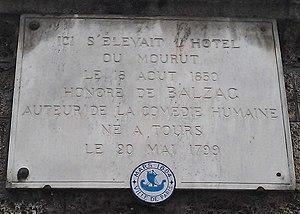
Hôtel Salomon de Rothschild This building is indexed in the Base Mérimée, a database of architectural heritage maintained by the French Ministry of Culture,
L’hôtel Salomon de Rothschild est un hôtel particulier situé au 11, rue Berryer, dans le 8ᵉ arrondissement de Paris.